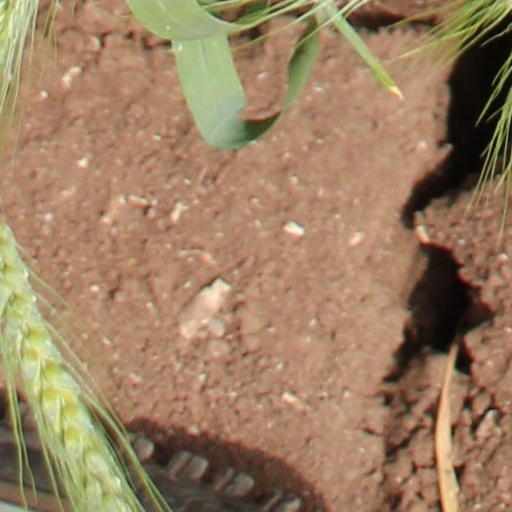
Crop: wheat